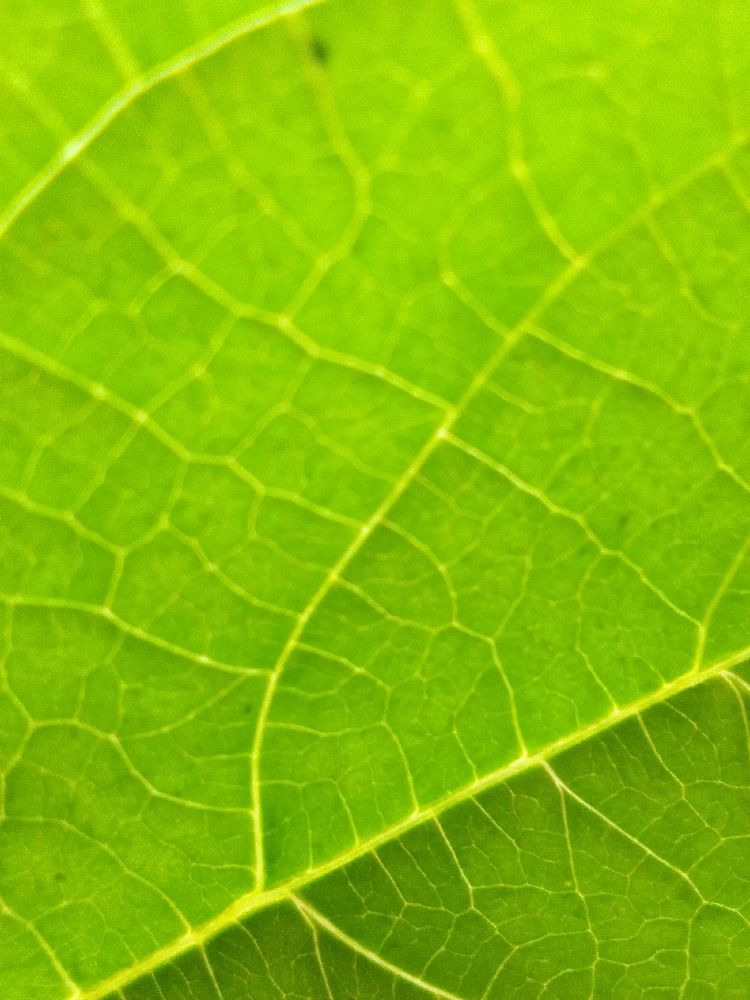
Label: healthy